Aurat (1967 film)

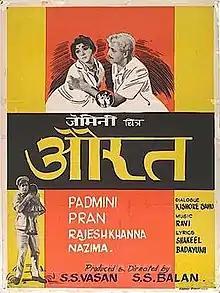

 is a 1967 Indian Hindi-language film produced and directed by S. S. Balan and S. S. Vasan. It is a remake of the 1966 Tamil film "Chitthi". It stars Padmini, Feroz Khan, Rajesh Khanna, Pran, Nazima, O. P. Ralhan in pivotal roles, along with Kanhaiyalal, David, Lalita Pawar, Leela Chitnis in supporting roles. The film's music is by Ravi. The film is totally revolving around the character of Parvati's life. The film deals with how Parvati (played by Padmini), who is in true love with Anand (Feroz Khan), is forced by circumstances to marry Manoharlal (Pran) against wishes of her brother Suresh (Rajesh Khanna) and later is tested by life to show whether after marriage to Manoharlal, she is truly affectionate to Manoharlal.